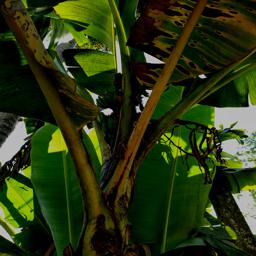
Label: JAHAJI LEAF